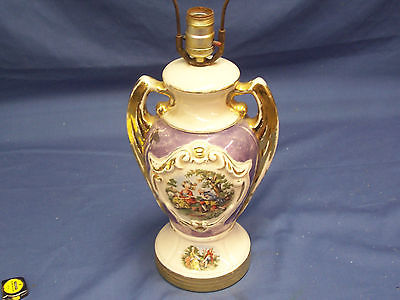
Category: lamp